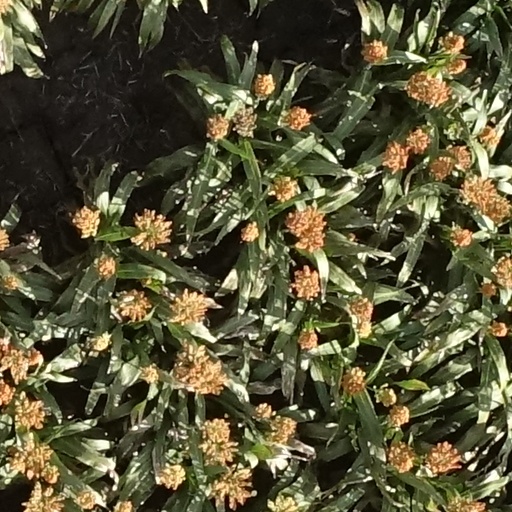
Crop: sorghum